Kingdom of Khotan

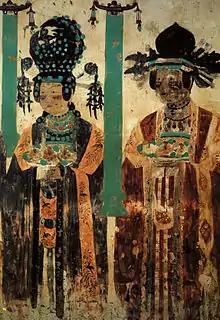
Khotanese Buddhist women donors

Despite scant information on the socio-political structures of Khotan, the shared geography of the Tarim city-states and similarities in archaeological findings throughout the Tarim Basin enable some conclusions on Khotanese life. A seventh-century Chinese pilgrim named Xuanzang described Khotan as having limited arable land but apparently particularly fertile, able to support "cereals and producing an abundance of fruits". He further commented that the city "manufactures carpets and fine-felts and silks" as well as "dark and white jade". The city's economy was chiefly based upon water from oases for irrigation and the manufacture of traded goods.